Ebenezer Erskine

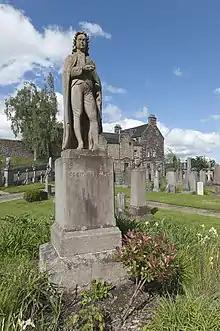
Ebenezer Erskine by Alexander Handyside Ritchie, Valley Cemetery, Stirling.

Ebenezer Erskine (22 June 1680 – 2 June 1754) was a Scottish minister whose actions led to the establishment of the Secession Church (formed by dissenters from the Church of Scotland).